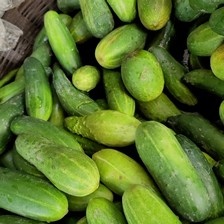
Label: cucumber